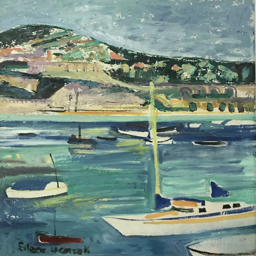
boats on a turquoise sea